Division of Melbourne Ports

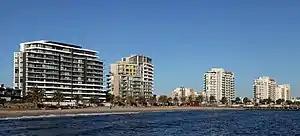
The suburb of Port Melbourne, the division's namesake

Melbourne Ports was held by the Australian Labor Party from 1906 until 2019, when it was renamed. During this period it was held by only five members, all men, most notably Jack Holloway, a minister who served under John Curtin and Ben Chifley; Frank Crean, Treasurer and then Deputy Prime Minister in the Whitlam government; and Clyde Holding, a minister in the Hawke government who prior to switching to federal politics had served as Victorian Opposition Leader from 1967 to 1977.